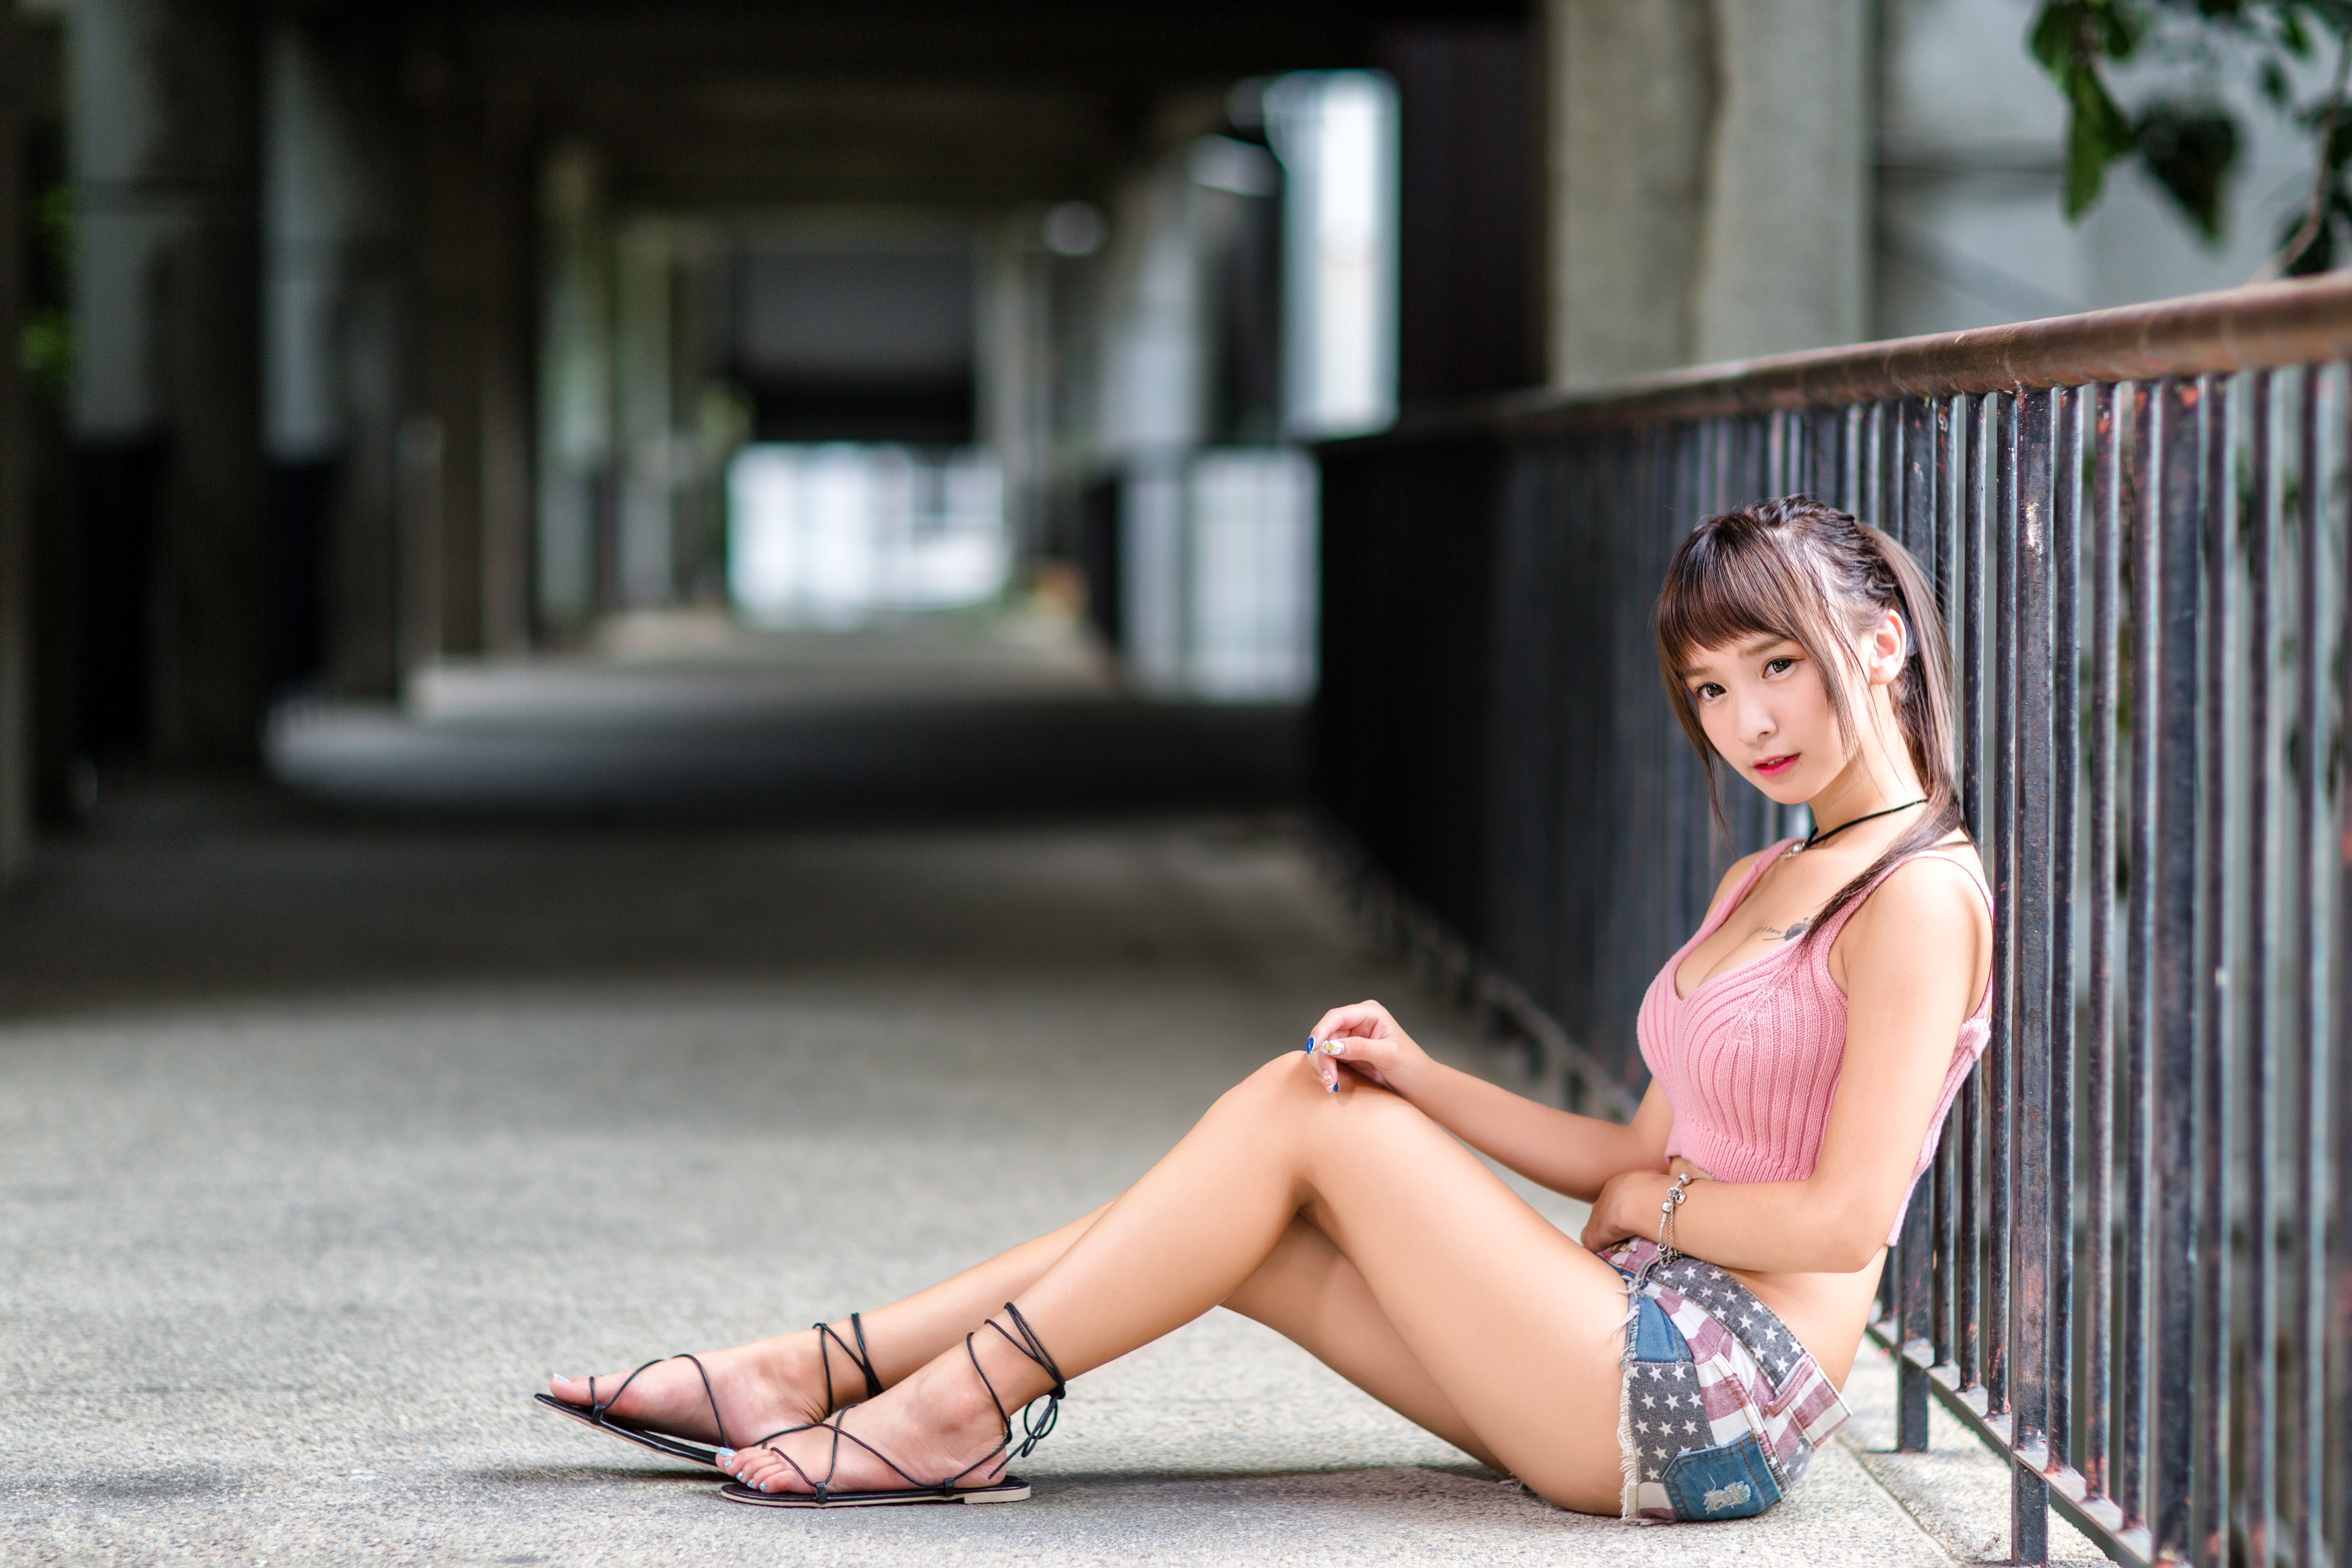
asian, women, model, sexy, beauty, photograph, lady, sitting, human leg, skin, leg, fashion, pink, footwear, photography, lip, photo shoot, smile, long hair, street fashion, sandal, thigh, dress, brown hair, shoe, black hair, flash photography